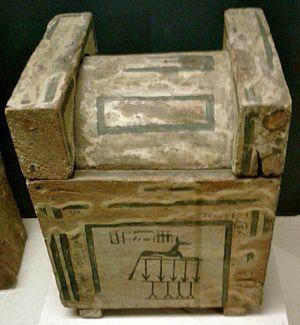
Coffre a vases canopes du roi Sekhemre Wepmaat Intef.
Sekhemrê-Oupmaât Antef-Âa, nommé Antef V ou VI suivant les égyptologues, est un roi de Thèbes de la XVIIᵉ dynastie. Manéthon le nomme Antef et le désigne comme roi de Thèbes.